NASCOM

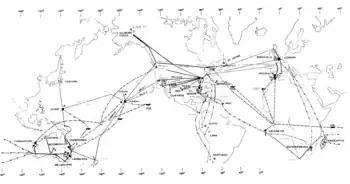
Major links in the NASCOM network, mid-1971

The Apollo Program demanded augmentation of NASCOM lines to handle increased communication traffic, including television signals. By 1969, of circuits had been laid. By 1974, NASCOM was the largest broad-band, real-time communication network in the world, linking all the continents except for Asia and Antarctica, and allowing for a two-way "dialog" with spacecraft from a centralized mission control center.